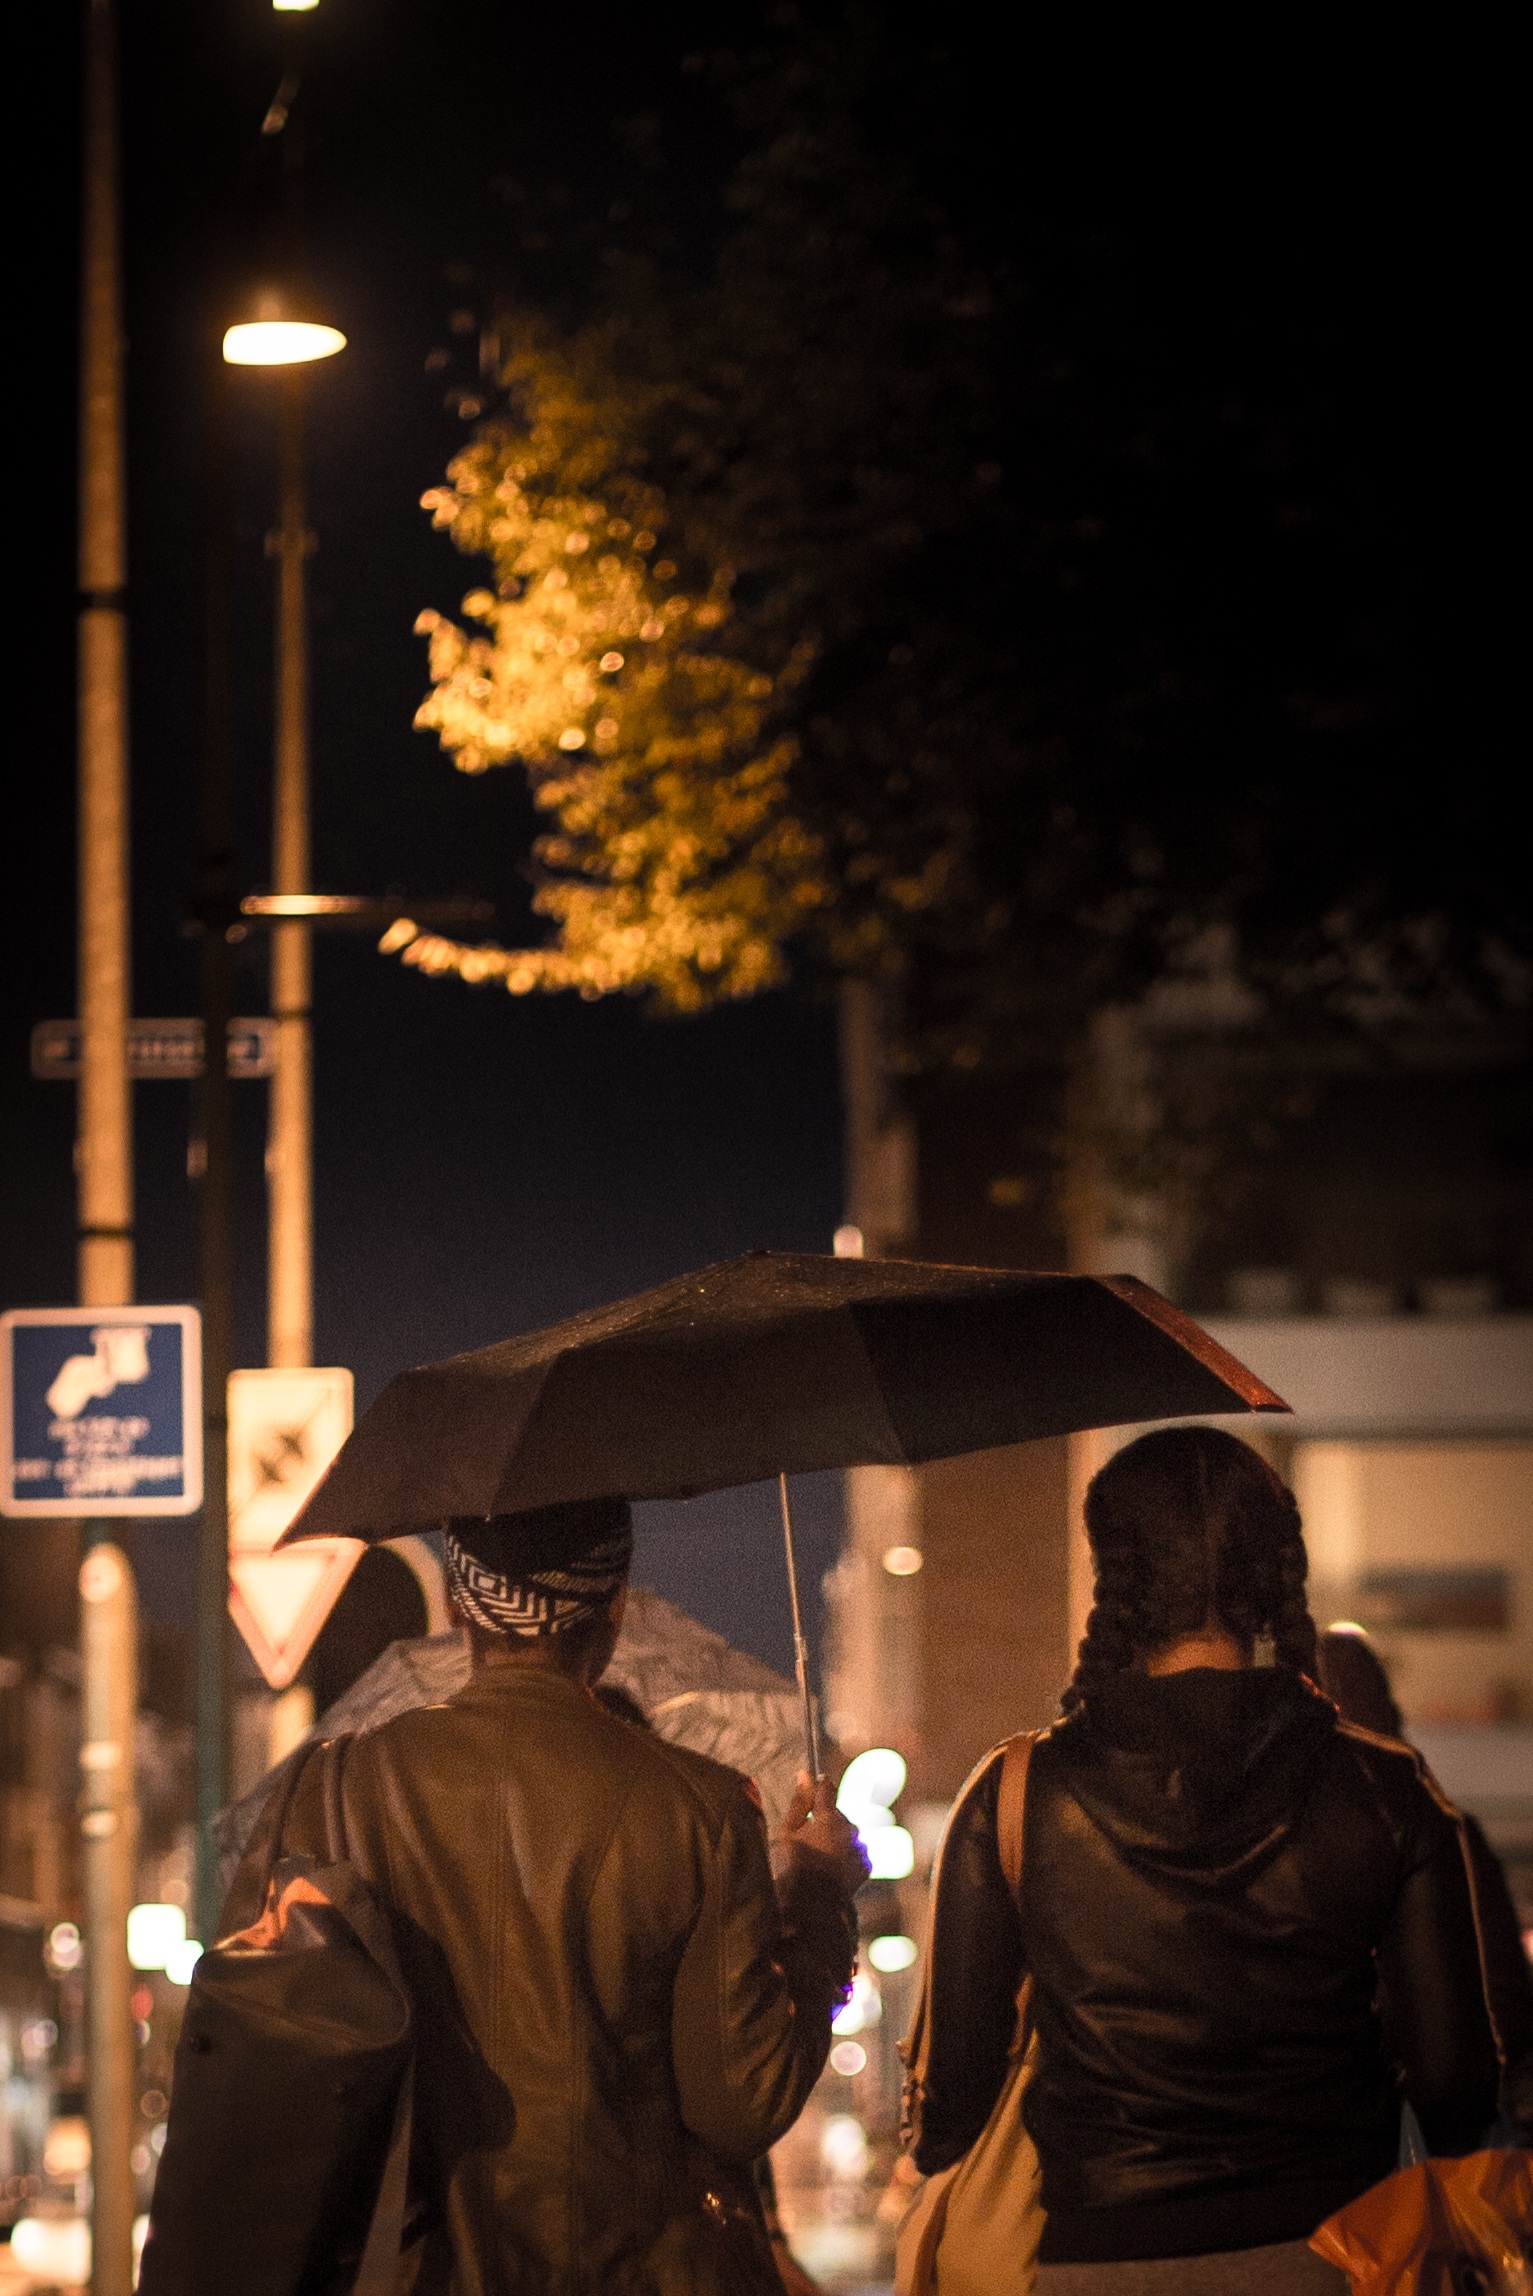
water, walking, street, night, rain, wet, city, urban, evening, umbrella, weather, darkness, lighting, pouring, netherlands, girls, students, temple